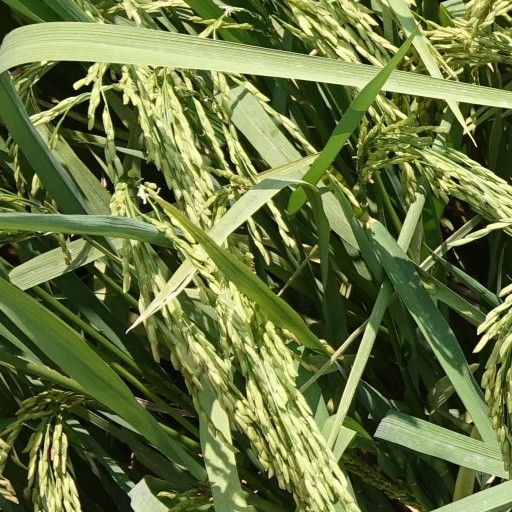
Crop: rice